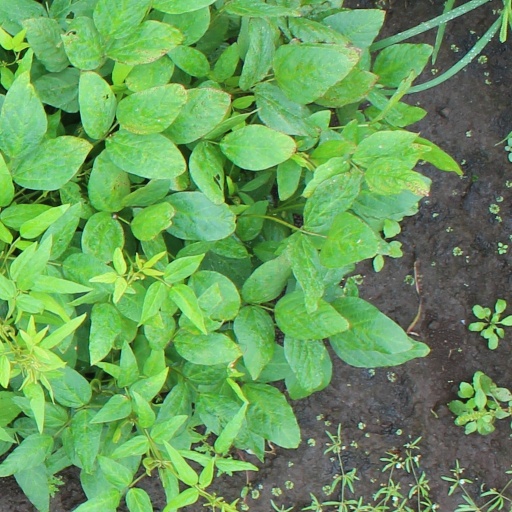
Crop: soybean